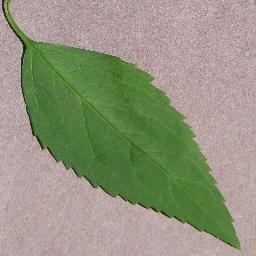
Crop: cherry
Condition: (including_sour)_healthy